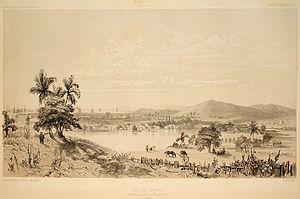
Rade et ville de Singapour, vue prise de la maison du gouverneur. Atlas pittoresque, planche 134.